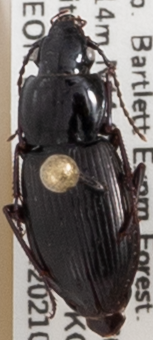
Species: Pterostichus pensylvanicus
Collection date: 2021-06-16
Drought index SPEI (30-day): -2.09
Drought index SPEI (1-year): -1.13
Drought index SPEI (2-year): -0.8